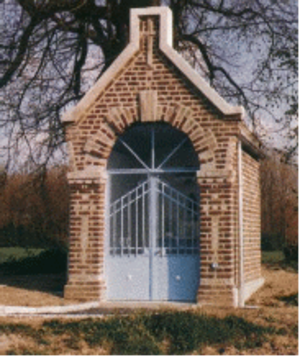
Féchain est une commune française située dans le département du Nord en région Hauts-de-France.